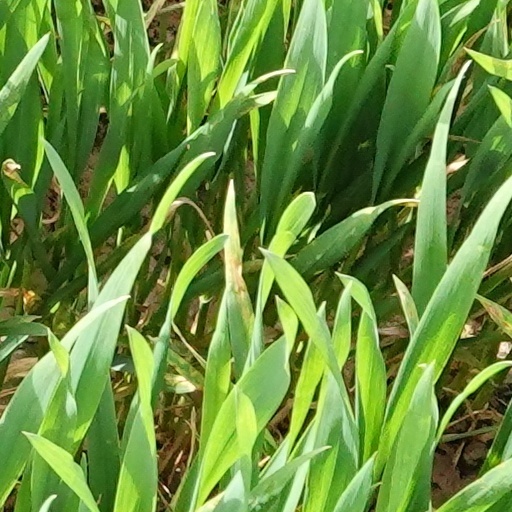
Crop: wheat